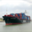
Label: ship